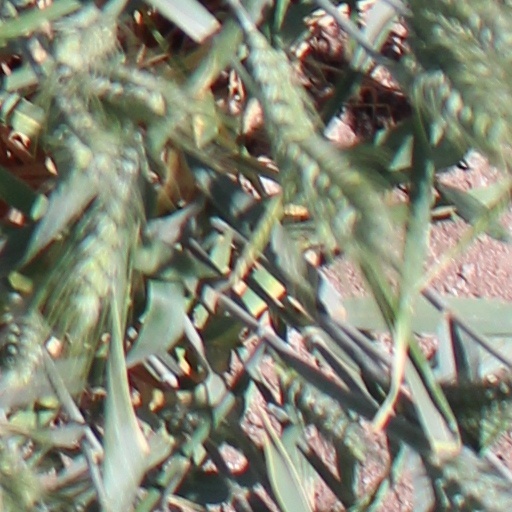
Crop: wheat